Aerosaurus

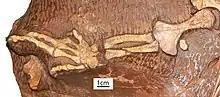
Forelimb of "Aerosaurus wellesi"

The pectoral girdle is preserved in a medial surface with the left scapula partially exposed. The clavicle is also preserved, but no cleithrum is identifiable in this specimen. The shoulder girdle similar to Varanops with a curved scapulocoracoid. The clavicle is expanded anteroposteriorly. The T-shaped interclavicle is similar to "Ophiacodon" and is well preserved. The pelvic girdle is not entirely exposed in this specimen. The neck of the iliac blade is narrower compared to "A. greenleeorum", but the ischium is longer and ossified. The pubis is not exposed well enough to be described. The left side of the limbs are well preserved with the humerus and femur in similar length to the lower legs. Allowing for a high posture and long strides for a predaceous mode of life. The ulna is straight, thick with a well developed olecranon. The left manus is assumed to be complete with what is visible in the fossil. Terminal phalanges have short recurved claws with a phalangeal formula of 2:3:4:5:3. The femoras are straight, thick with ends that aren't enlarged. The tibia is big and bowed shaped. The astragalus is short and square-cut without a long proximal neck.